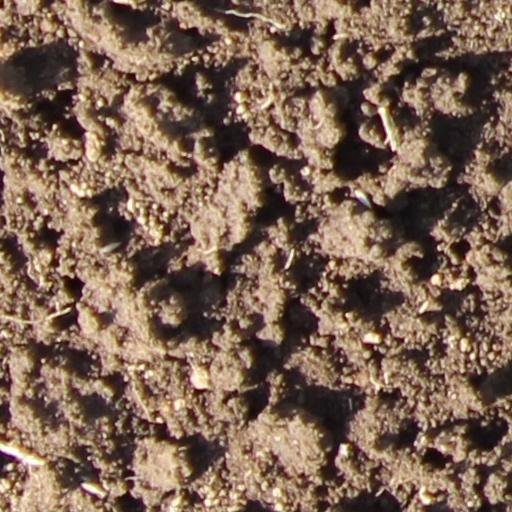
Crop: wheat